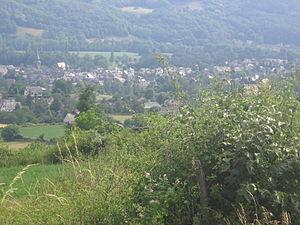
Saint-Côme-d'Olt est une commune française, située dans le département de l'Aveyron, en région Occitanie.